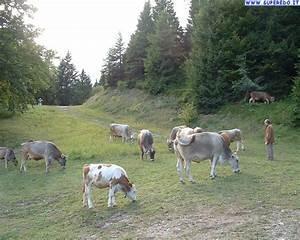
cow